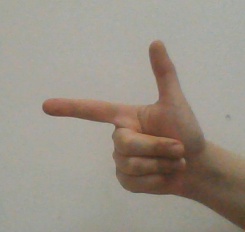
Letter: yaa